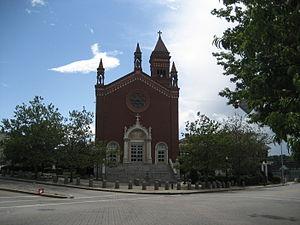
L'église du Saint-Esprit est une église catholique de Providence en Nouvelle-Angleterre. Dédiée au Saint-Esprit, elle dépend du diocèse de Providence.